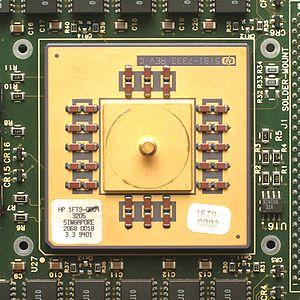
PA-RISC est un microprocesseur utilisé dans des stations de travail de la société Hewlett-Packard. Cette technologie a été introduite le 26 février 1986. Son nom vient du type de l’architecture choisie : RISC, et PA désigne « Precision-Architecture ».